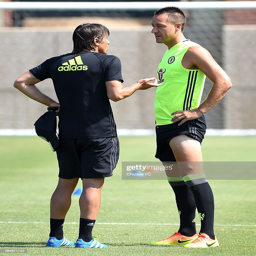
football player talks with footballer during team practice at the campus .